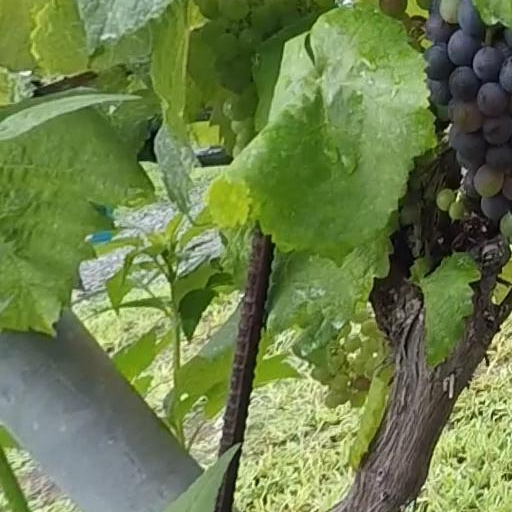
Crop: grape